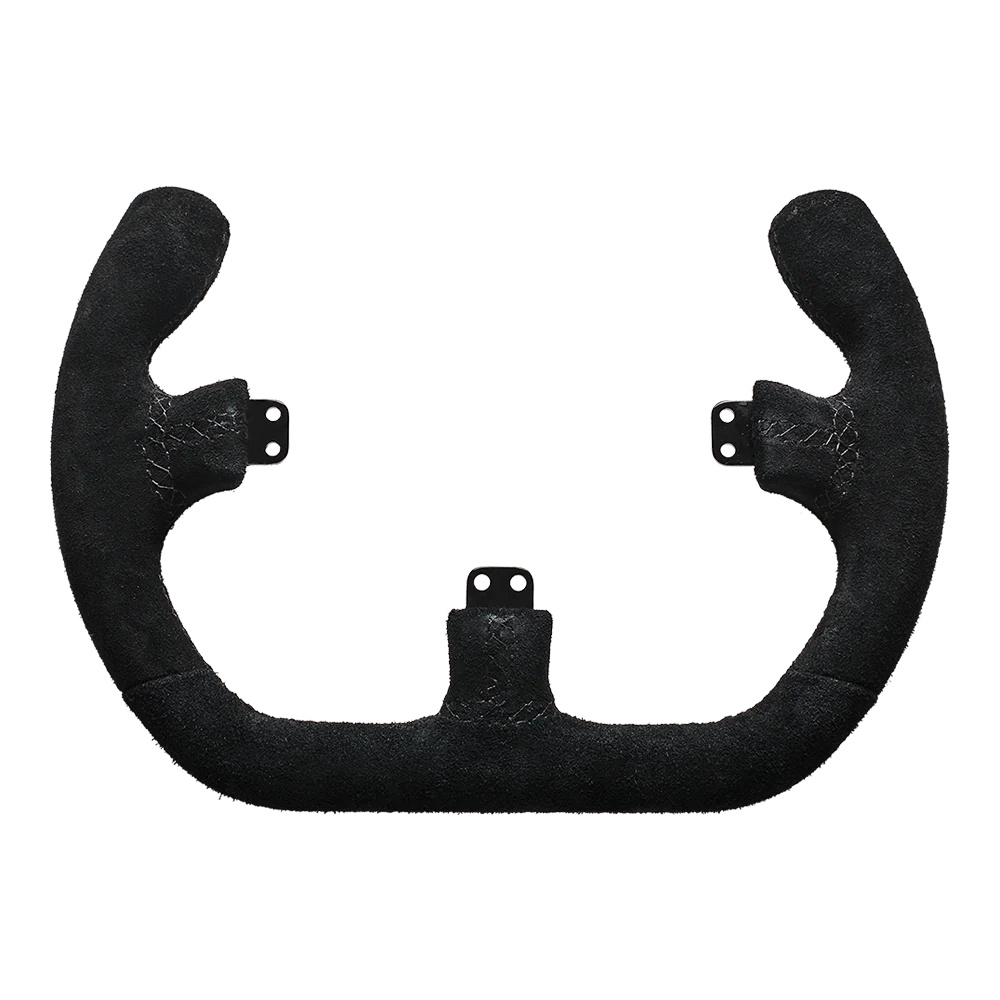
Asetek SimSports Open D Volant en Cuir Noir
Brand: Simulation Québec
Découvrez le volant Asetek SimSports Open D en cuir noir, le choix ultime des passionnés de simulation de course automobile. Ce volant haut de gamme offre une expérience de conduite exceptionnelle grâce à ses caractéristiques et à sa qualité de fabrication supérieure. Le volant Open D est fabriqué avec un souci du détail inégalé. Son revêtement en cuir noir véritable apporte une touche de luxe et de confort à chaque session de simulation. La forme ergonomique en D permet une prise en main naturelle et confortable, offrant un contrôle précis sur la piste virtuelle. Compatible avec une large gamme de bases de volant et de systèmes de fixation, le volant Asetek SimSports Open D s'adapte à vos besoins spécifiques. Que vous soyez un pilote débutant ou expérimenté, ce volant est conçu pour répondre à vos attentes en matière de performance, de confort et de durabilité. Ajoutez une touche de classe et d'excellence à votre simulateur de course avec le volant Asetek SimSports Open D en cuir noir. Plongez dans l'univers de la simulation automobile avec un équipement de qualité professionnelle qui vous propulsera vers la victoire à chaque virage.
Category: Electronics > Arcade Equipment > Video Game Arcade Cabinet Accessories > Joysticks